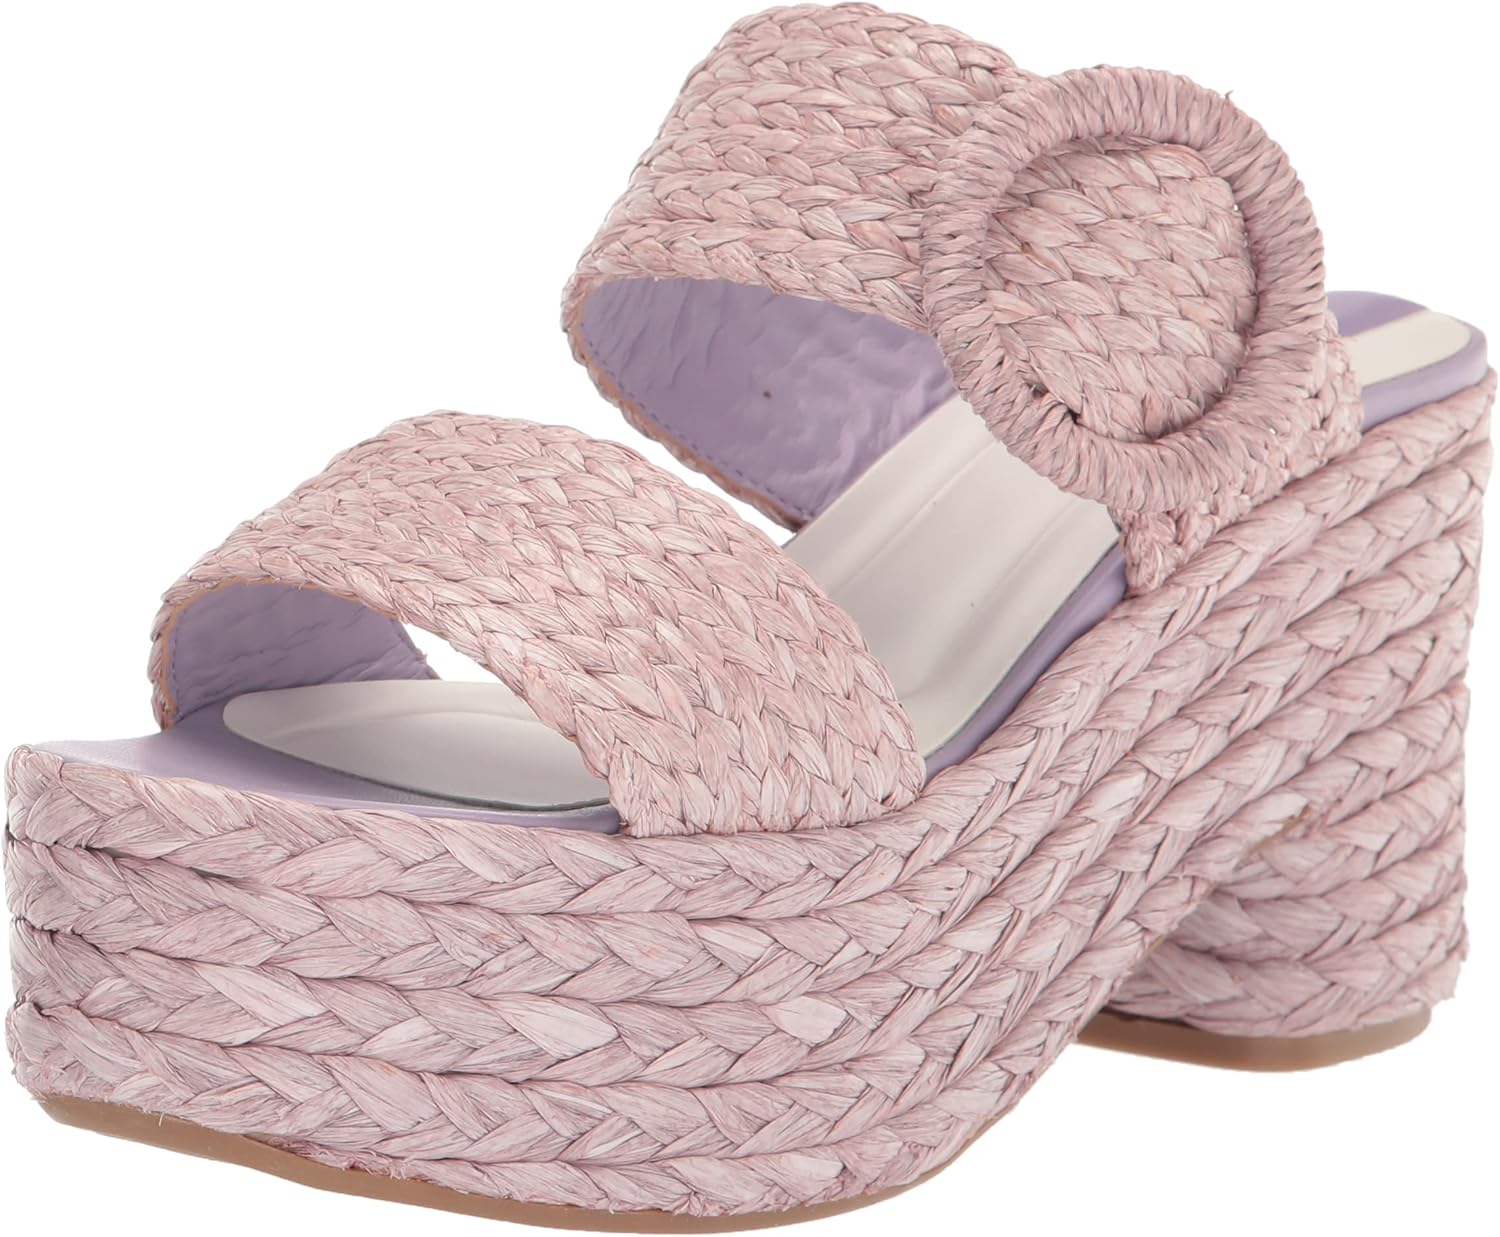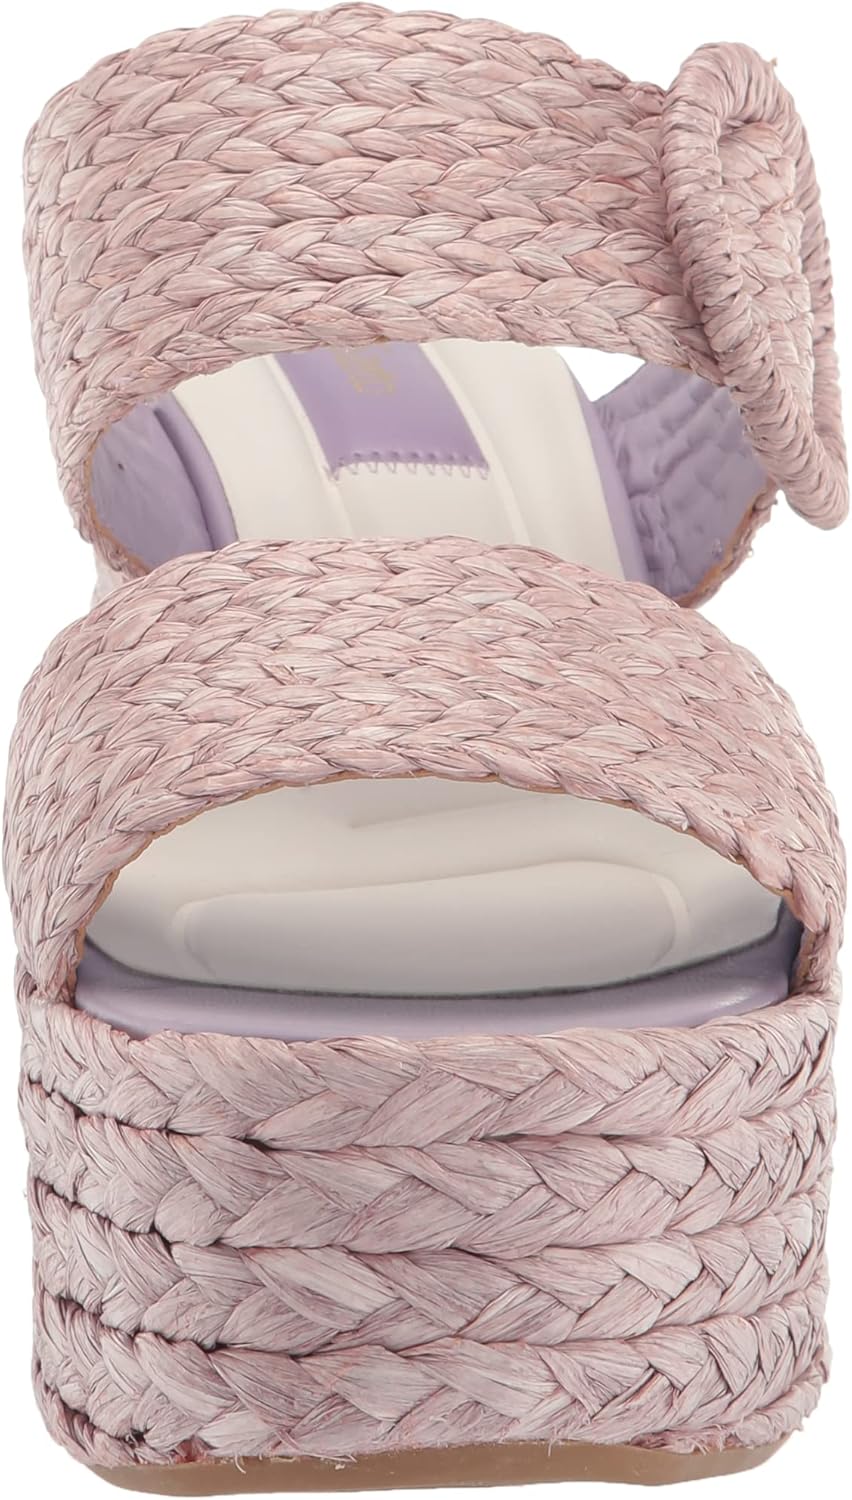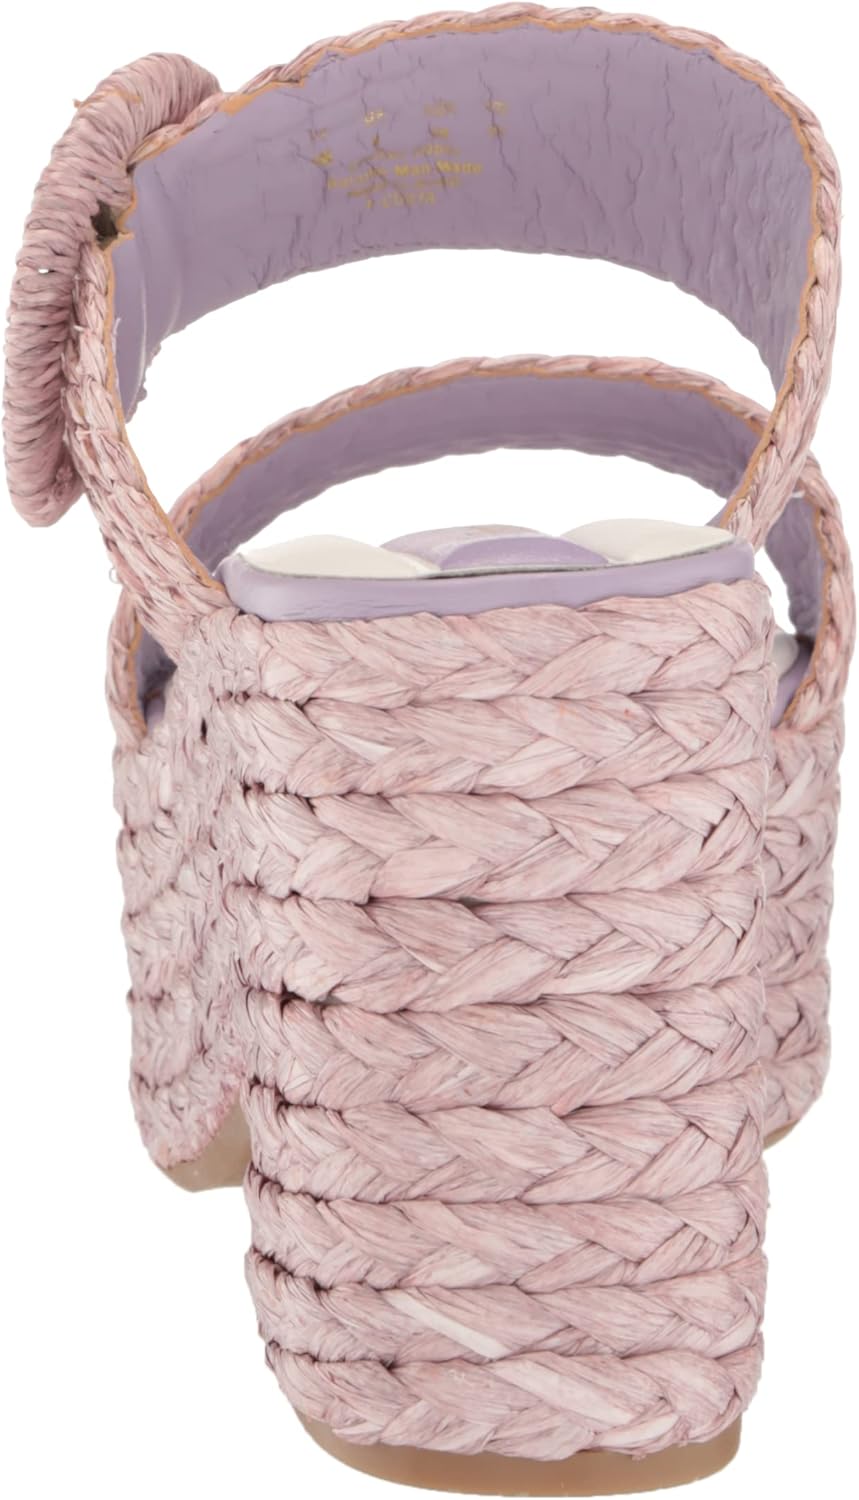
Franco Sarto Women's Costa Sandal
Category: AMAZON FASHION
Make a stunning statement in this vintage-inspired, eye-catching platform sandal wrapped in braided raffia.Natural raffia upperEco-conscious linings with soft + sustainable comfortInFORMA comfort technology: Ergonomic insoles, contoured padding at key pressure points, and exceptional supportSlip-on fitOpen round toeDecorative ring detail4 inch block heel, 2 inch platform
Features: 100% Leather | Man Made sole | Raffia Upper | Slip on fit | 4 inch block heel | 2 inch platform | open toe